NBR C Class

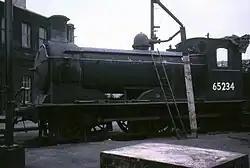
A sister locomotive to "Maude" connected as a stationary boiler, St Margaret's shed, Edinburgh, April 1967

At nationalisation in 1948, 123 locos passed into service of British Railways and had 60000 added to their number. 65288 of Dunfermline (62C) and 65345 of Thornton (62A) were the last to be withdrawn on 5 June 1967. They were the last steam locomotives in service in Scotland, outlasting the LNER and BR standard designs.